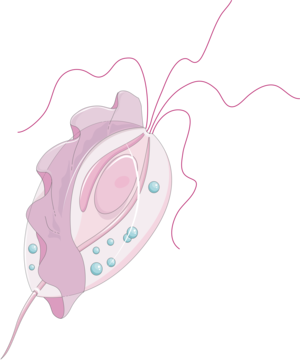
Trichomonas intestinalis est une espèce du genre Trichomonas.